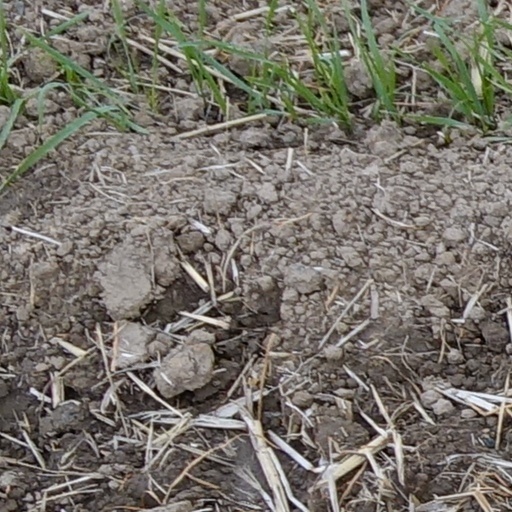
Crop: wheat